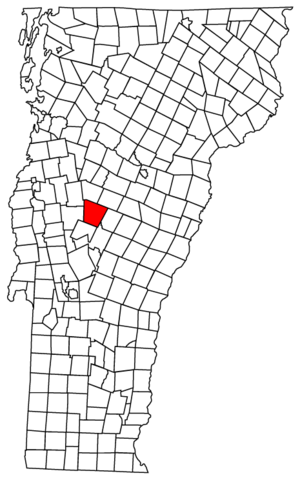
Granville est une ville située dans le comté d'Addison, dans l'État du Vermont, aux États-Unis.